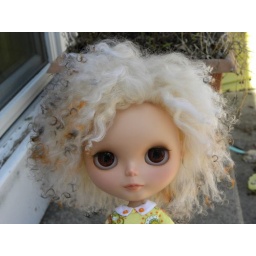
A really pretty textured shorter curlier skinny in blonde with orange and black tips, It's totally wicked! lol